Cumbres del Ajusco National Park

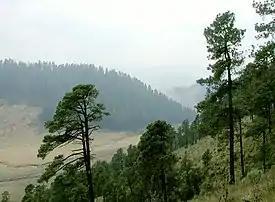
"Pinus hartwegii" one of the many coniferous species in the Ajusco

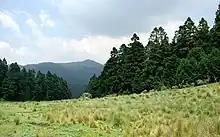
"Abies religiosa" sacred tree in the mountainous forest of Mexico.

Even though the park is considered an area in jeopardy of being negatively affected by urban expansion, the Cumbres del Ajusco has a great diversity of flora and fauna endemic to "Cordillera Neovolcanica" that goes through the center of Mexico. The park consists primarily of various species of trees from the following genera: "Pinus", "Abies", "Quercus", "Juniperus", and "Arbutus". Throughout the park the fauna changes due to various physical geographic features like: elevation, steep slopes (with differences in facing direction), canyons, and valleys.